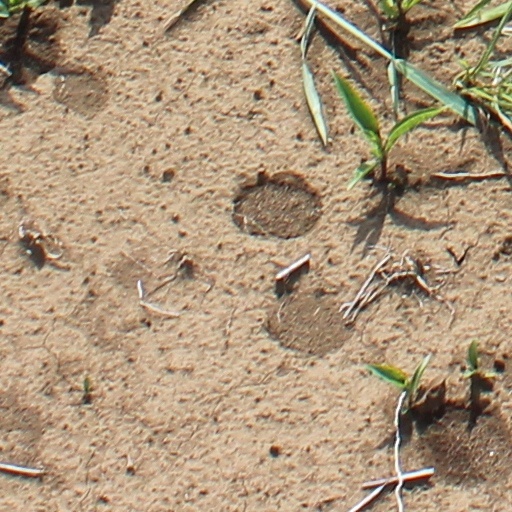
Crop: wheat